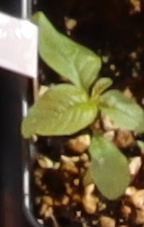
Label: Waterhemp